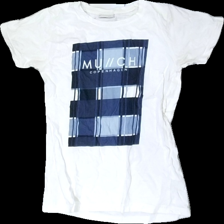
View: front
Type: T-shirt
Category: Ladies
Brand: Not in the list
Brand text on label: D-XEL
Colors: Blue, White
Material: 100% cotton
Pattern: Other
Cut: Regular, C-collar
Size: 146
Season: All
Price range: <50
Recommended usage: Recycle
Comment: crooked seam